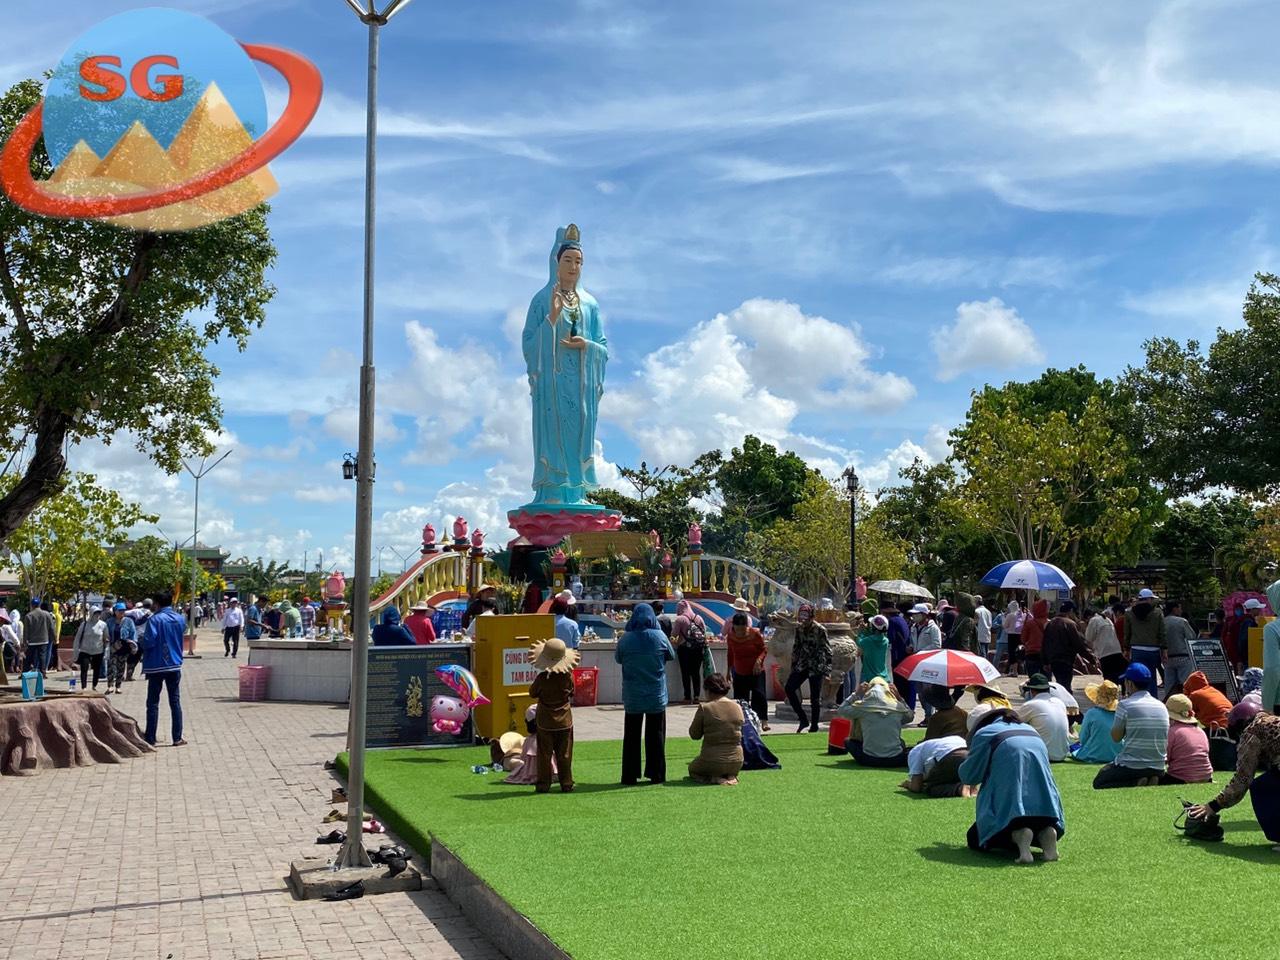
để làm lễ trước tượng phật, người đi lễ phải quỳ ở trong bãi cỏ trước bức tượng